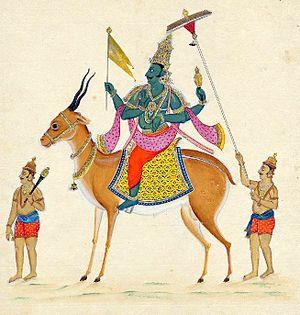
Dans l'hindouisme, Vāyu est le dieu du vent et le dikpāla ou gardien du nord-ouest.